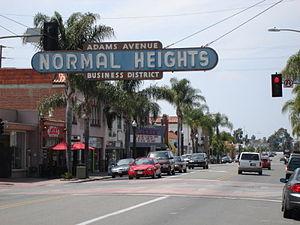
Normal Heights est un quartier du nord-est de San Diego, en Californie, aux États-Unis.